Donald Kingdon

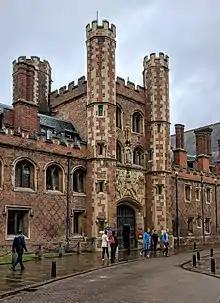
Kingdon was educated at St. John's College, Cambridge

Kingdon, who was born in November 1883, was the son of Walter Kingdon. He was educated at Eastbourne College, and at St John's College, Cambridge.